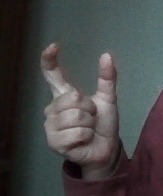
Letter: nun